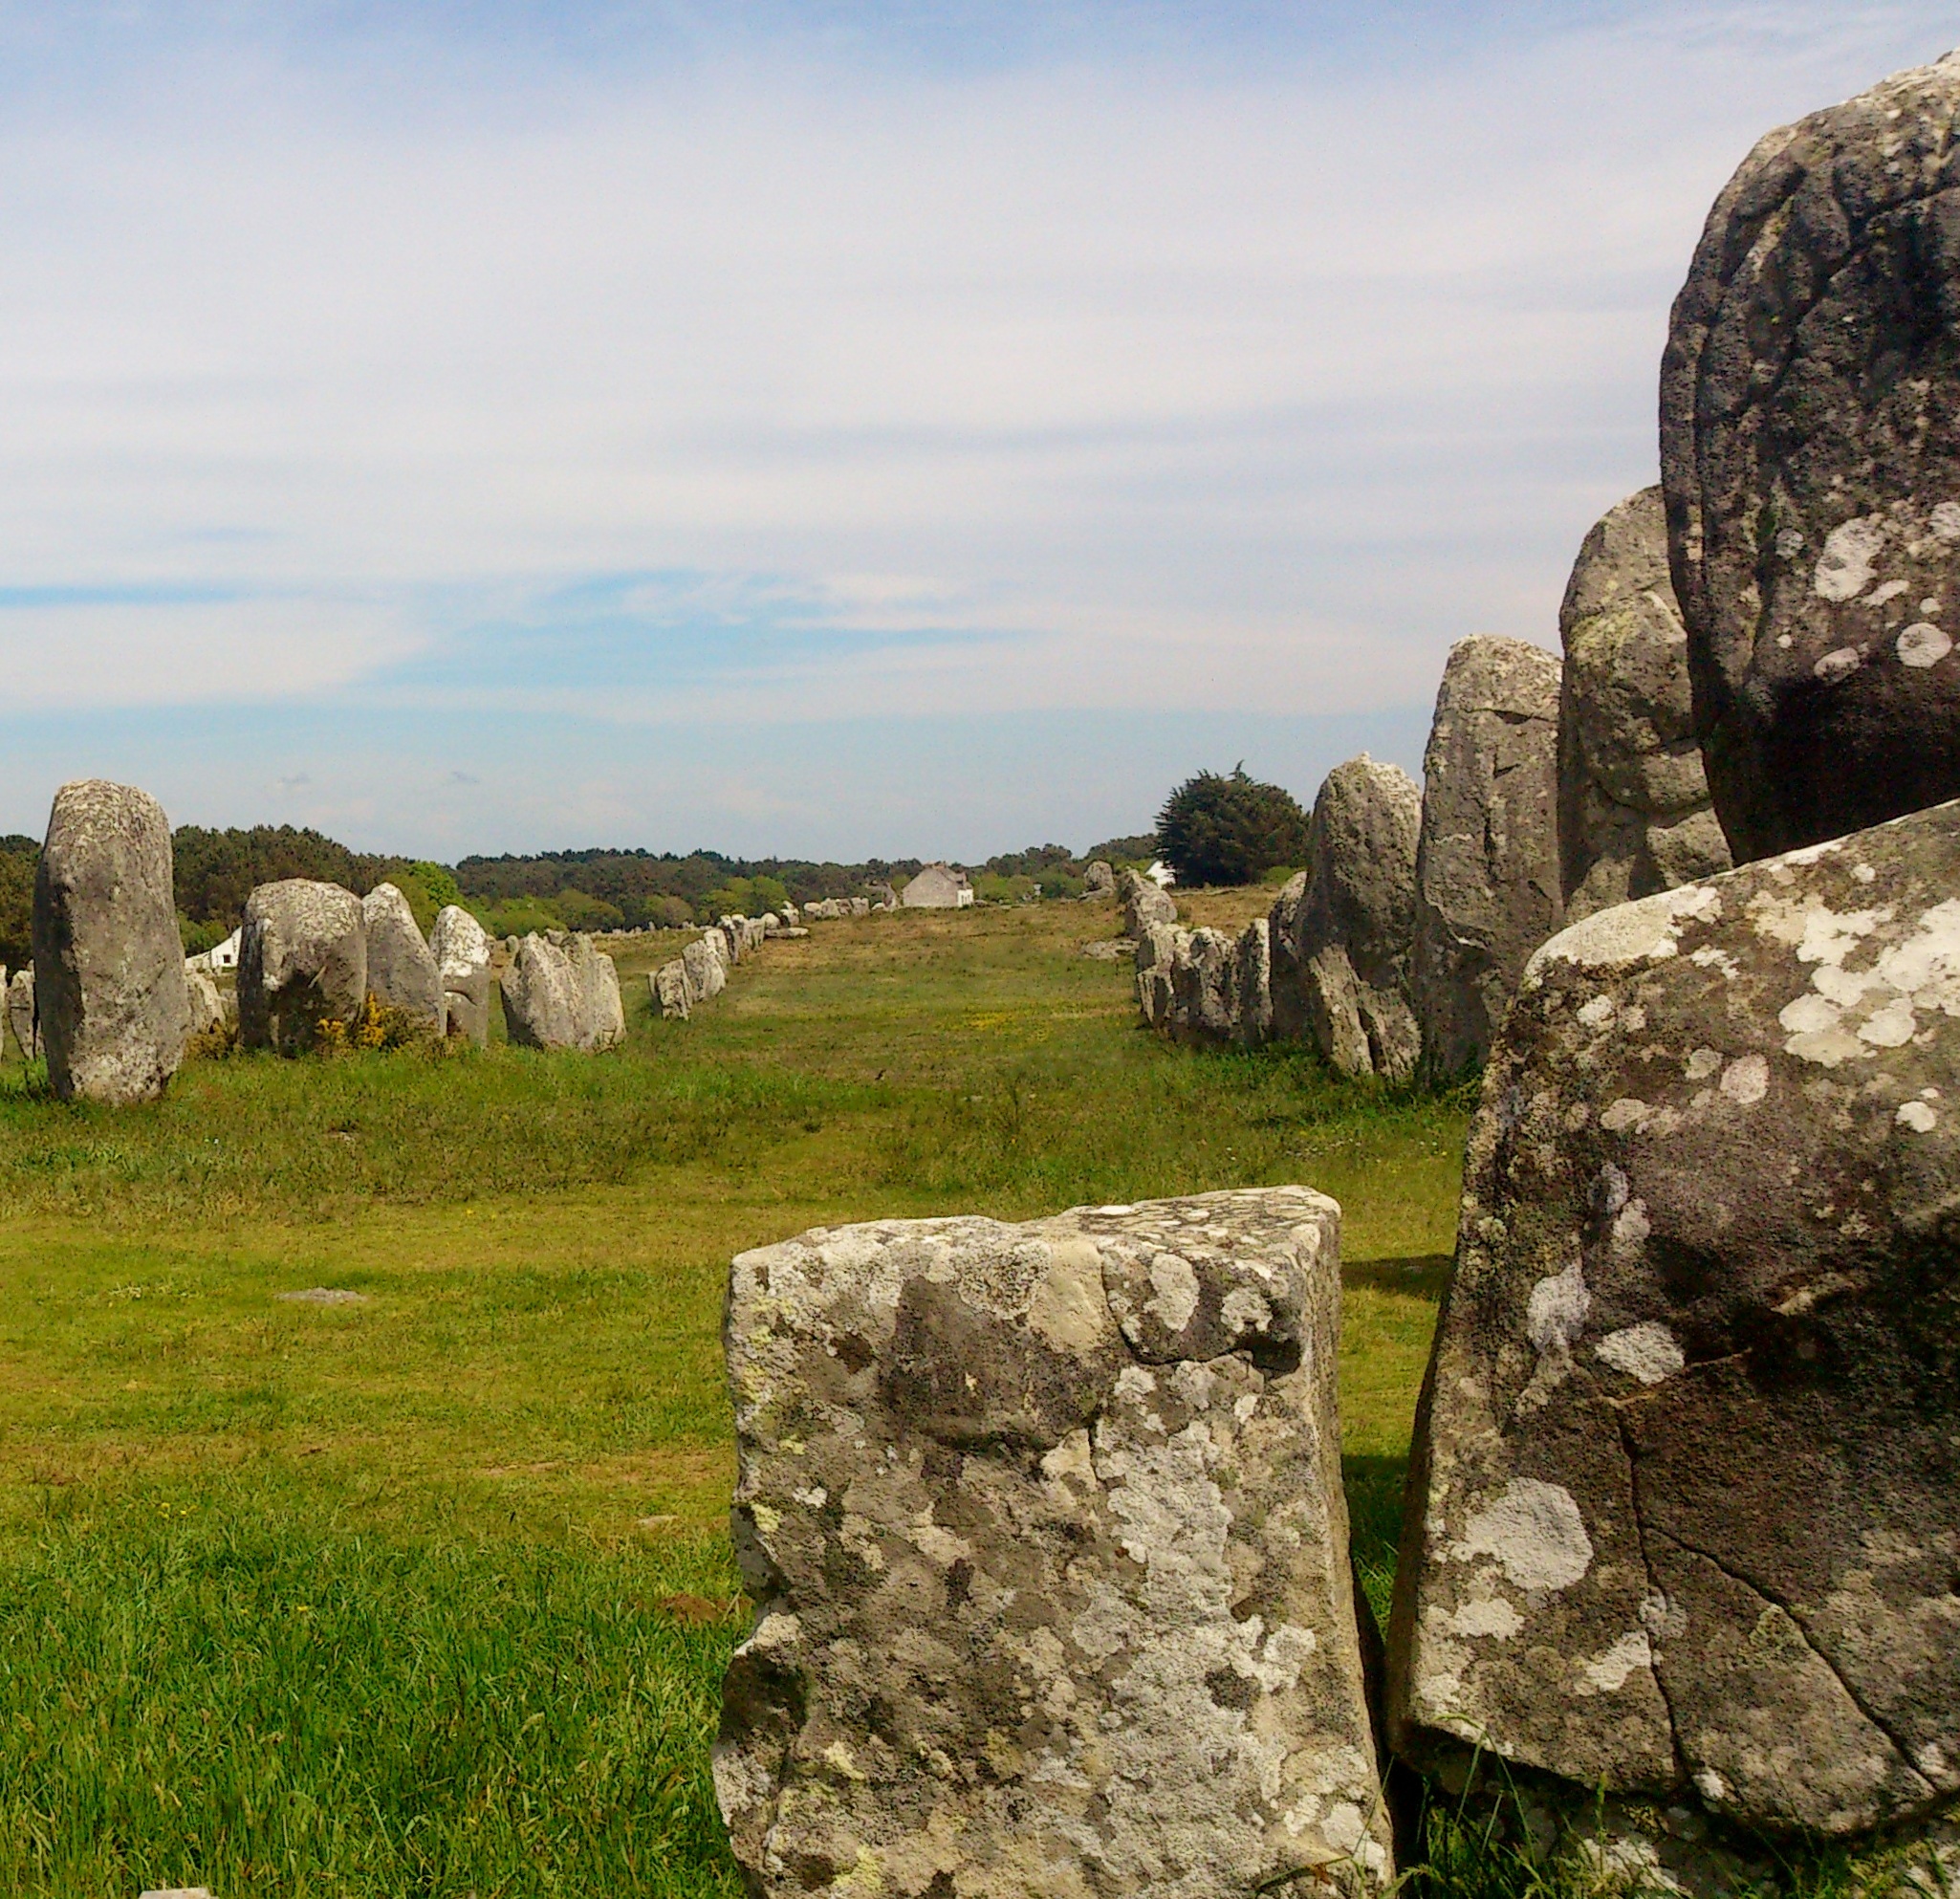
landscape, rock, mountain, structure, monument, cliff, france, europe, ancient, landmark, sightseeing, historic, terrain, geology, ruins, badlands, boulder, culture, dolmen, european, historical, prehistoric, monolith, brittany, bretagne, carnac, neolithic, alignment, megalith, megalithic, ancient history, carnac stones, menhir